History of Prince Edward Island

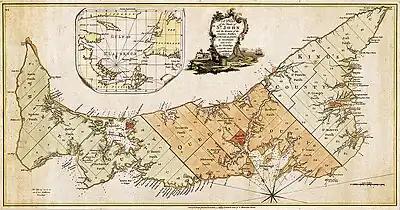
Map of St. John's Island in 1775

During the American Revolutionary War, Charlottetown was raided in 1775 by a pair of US-employed privateers. Two armed pirate schooners, Franklin and Hancock, from Beverly, Massachusetts, made prisoner of the acting Governor Phillips Callbeck, and Justice of the Peace, and Surveyor-General Thomas Wright, at Charlottetown, on advice given them by some Pictou residents after they had taken eight fishing vessels in the Gut of Canso.